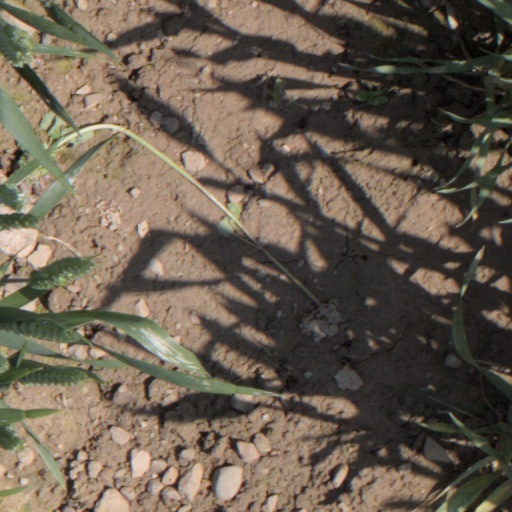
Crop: wheat